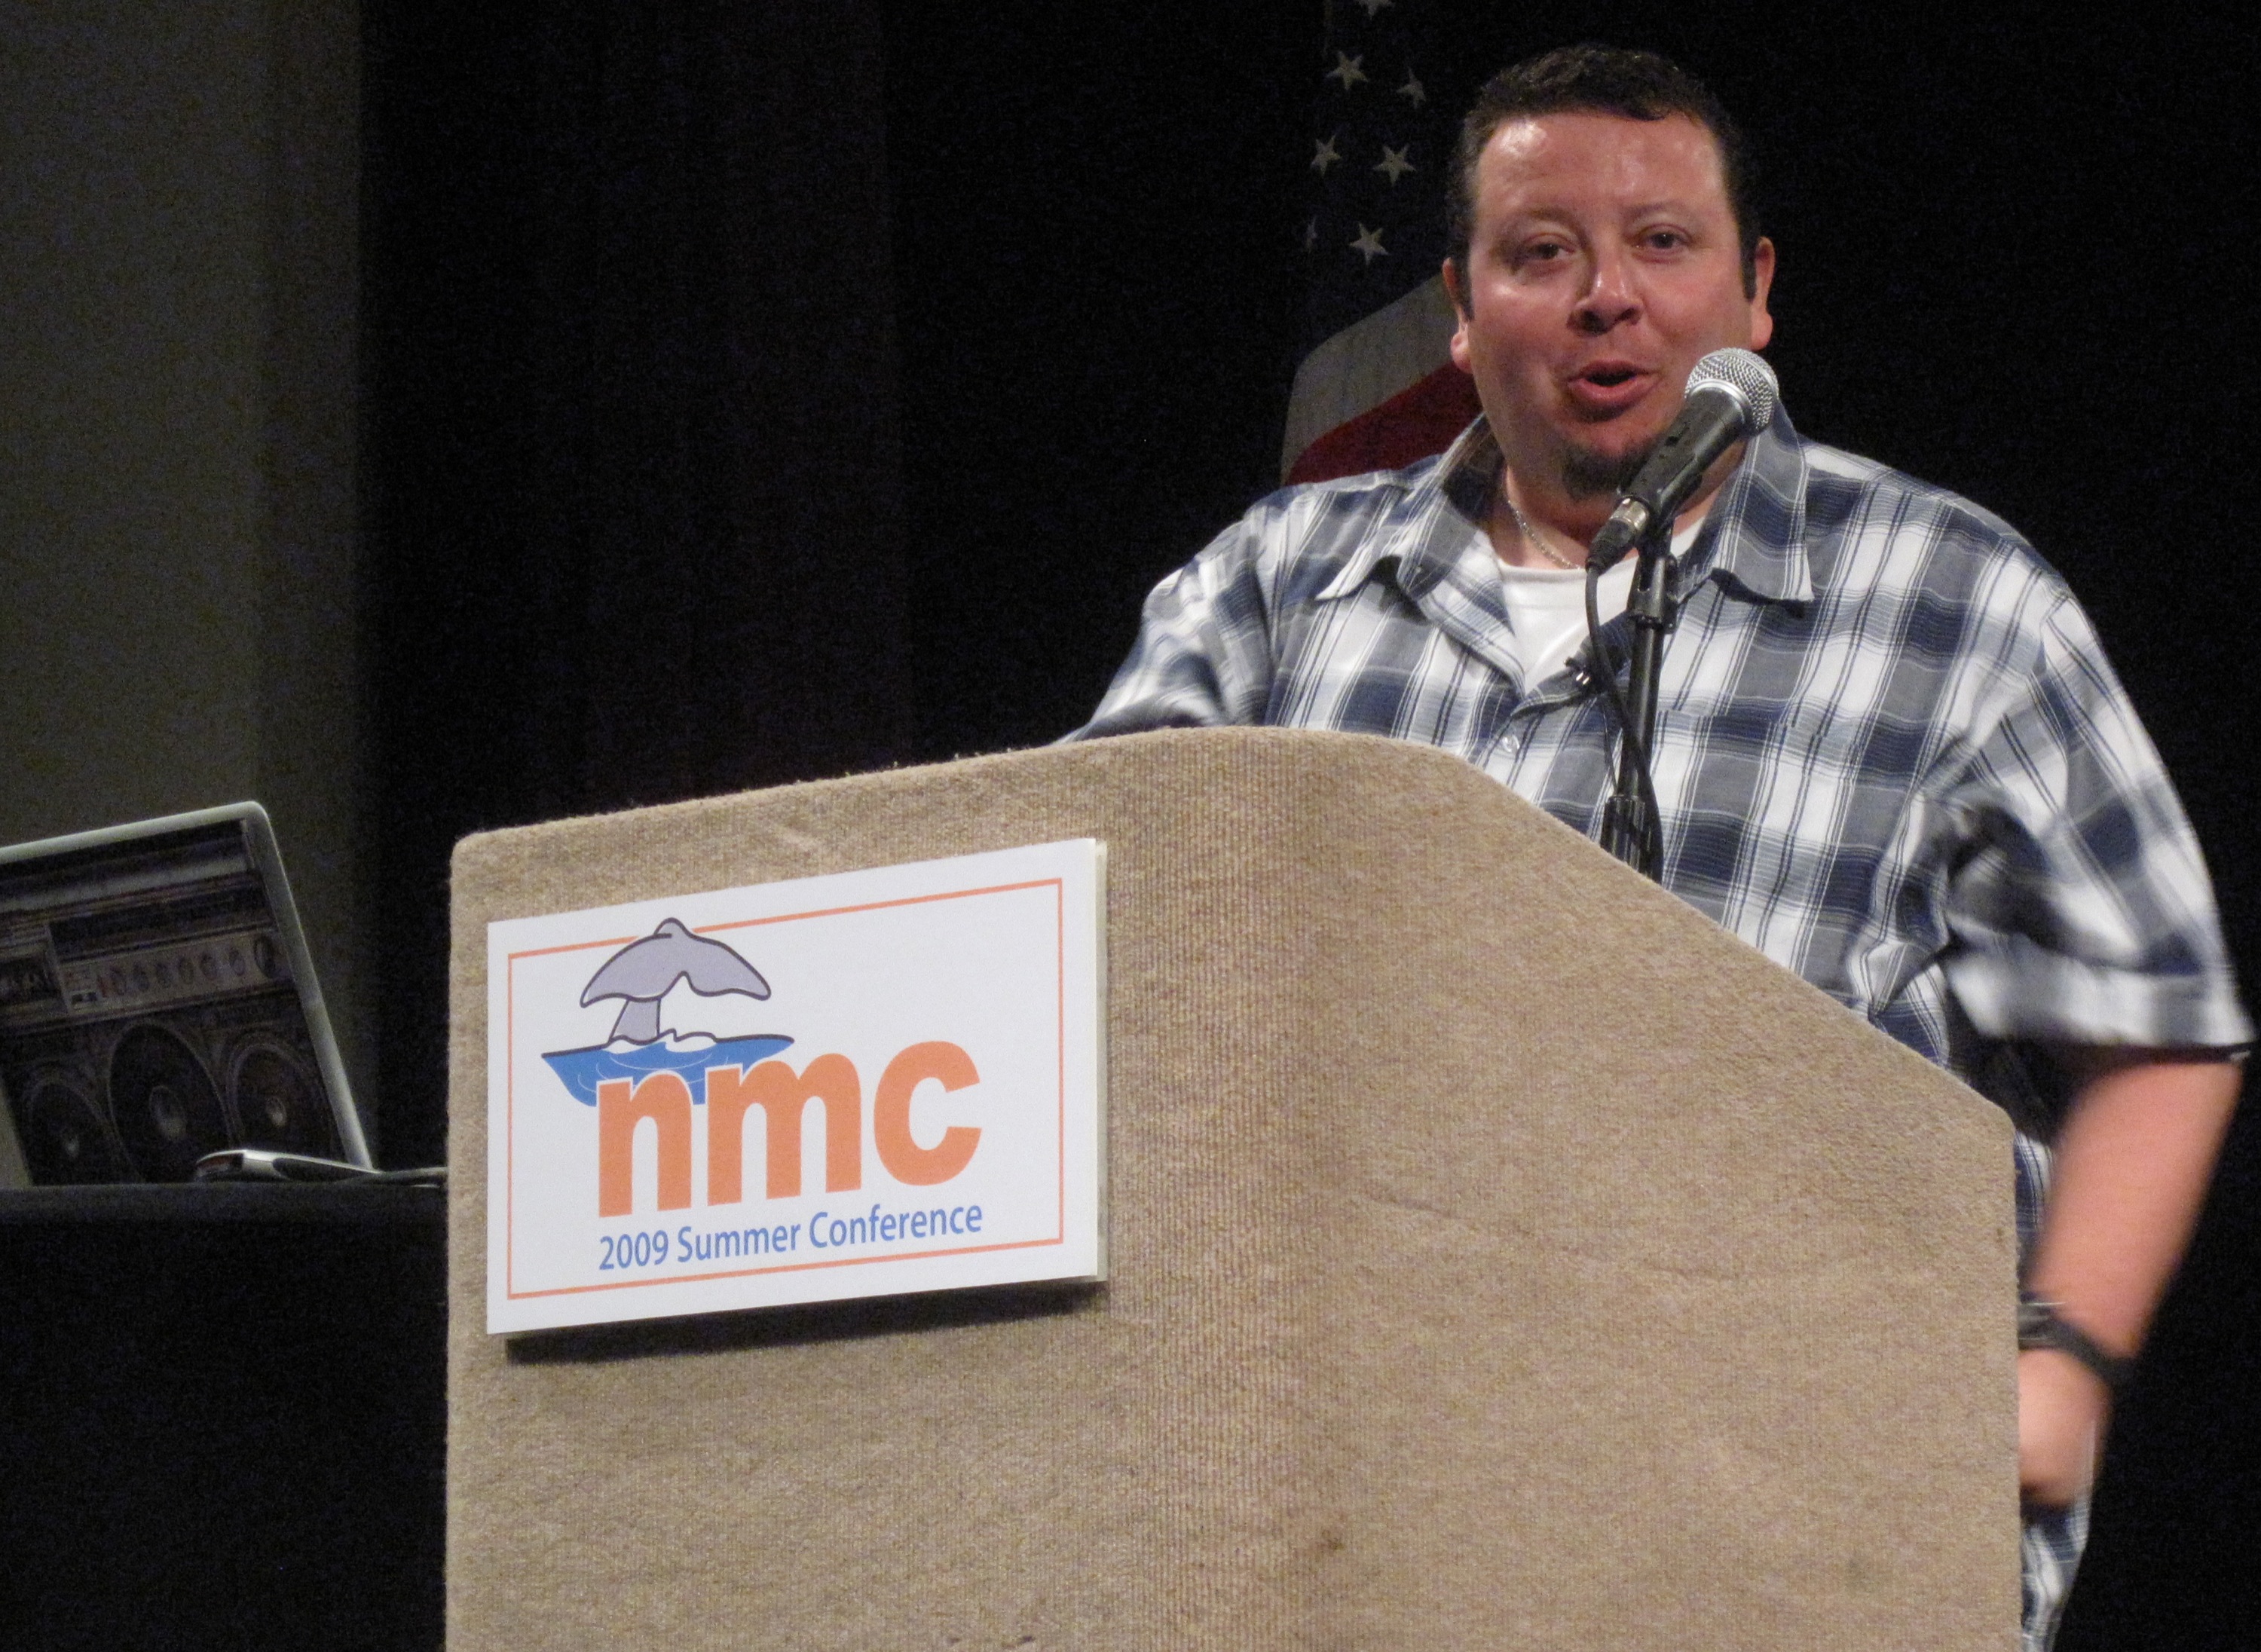
brand, nmcfriends, monterey, nmc2009